William F. Dunne

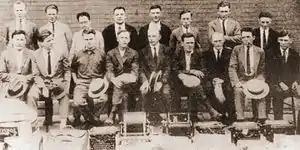
Some of those arrested in the 1922 Bridgman raid.

The injustice and fraud that Dunne experienced pushed him to the radical left. He gave up hope that change could be effected within the system. In the fall of 1919, with the split of the Socialist Party into socialist and communist factions, Ella Reeve Bloor recruited Dunne to join the Communist Labor Party of America. Dunne joined nine other members of the Silver Bow County Socialist Party to found the Montana branch of the Communist Party, bringing his Butte local with him into the new organization. Dunne moved away from Montana after losing the 1920 legislative election.